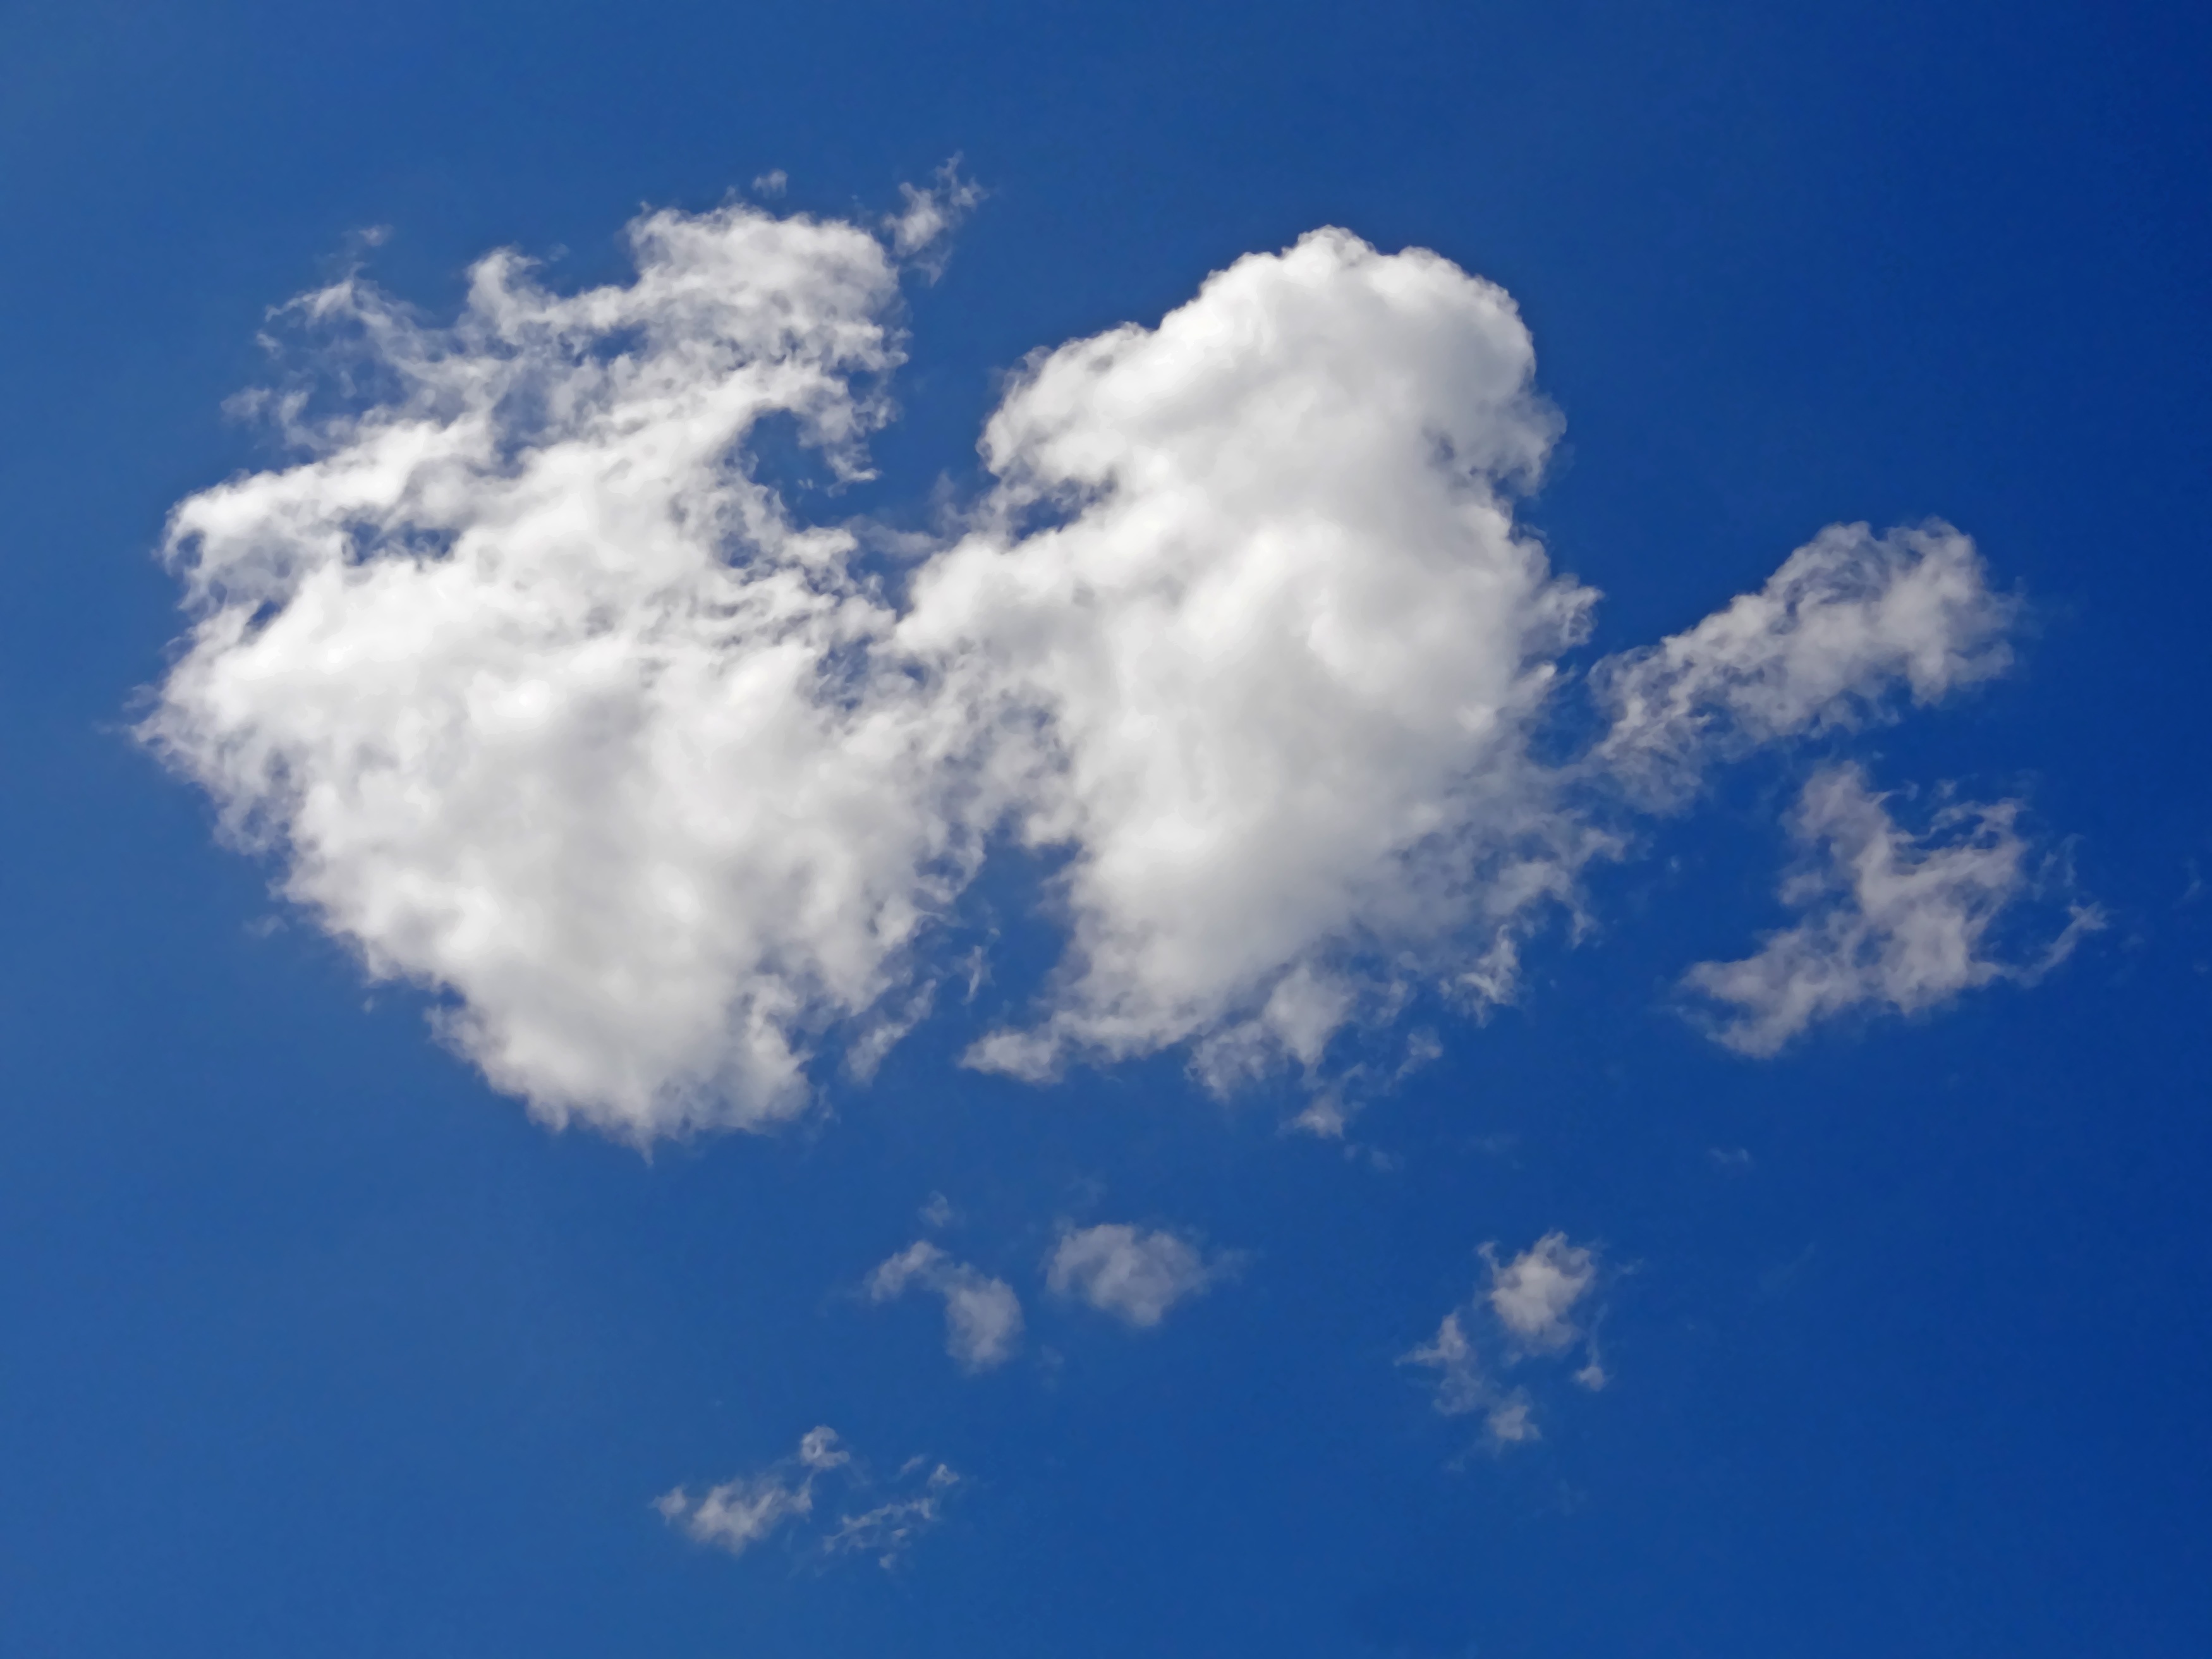
cloud, sky, warm, sunlight, atmosphere, summer, daytime, spring, weather, cumulus, blue, cumulus clouds, meteorological phenomenon, summer weather, atmosphere of earth